Sheep

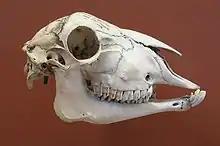
Skull

Sheep have good hearing, and are sensitive to noise when being handled. Sheep have horizontal slit-shaped pupils, with excellent peripheral vision; with visual fields of about 270° to 320°, sheep can see behind themselves without turning their heads. Many breeds have only short hair on the face, and some have facial wool (if any) confined to the poll and or the area of the mandibular angle; the wide angles of peripheral vision apply to these breeds. A few breeds tend to have considerable wool on the face; for some individuals of these breeds, peripheral vision may be greatly reduced by "wool blindness", unless recently shorn about the face. Sheep have poor depth perception; shadows and dips in the ground may cause sheep to baulk. In general, sheep have a tendency to move out of the dark and into well-lit areas, and prefer to move uphill when disturbed. Sheep also have an excellent sense of smell, and, like all species of their genus, have scent glands just in front of the eyes, and interdigitally on the feet. The purpose of these glands is uncertain, but those on the face may be used in breeding behaviors. The foot glands might also be related to reproduction, but alternative functions, such as secretion of a waste product or a scent marker to help lost sheep find their flock, have also been proposed.